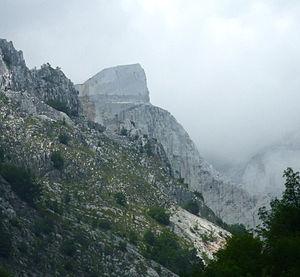
Sommet découpé et transformé en carrière de marbre à Carrare
Le marbre de Carrare est un type de marbre, extrait des carrières des Alpes apuanes sur le territoire de Carrare, universellement connu comme un des marbres les plus prisés pour sa blancheur sans trop de veinage.